Gustavo Julian Garcia

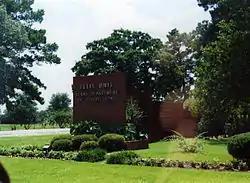
The Ellis Unit housed the State of Texas death row for men until 1999.

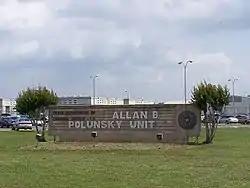
Allan B. Polunsky Unit houses the State of Texas death row for men.

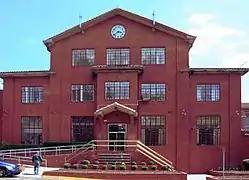
Huntsville Unit, where Garcia was executed

Gustavo Julian Garcia Jr. (September 27, 1972 – February 16, 2016) was an American prisoner from McKinney, Texas, who was executed for the 1990 murder of Craig Turski.